Simbo, Kigoma

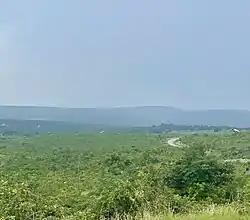
Landscape in Simbo Ward, Kigoma District

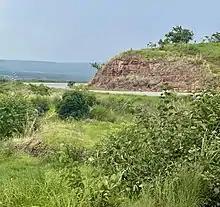
Landscape in Simbo Ward, Kigoma District

Simbo is an administrative ward in Kigoma Rural District of Kigoma Region in Tanzania. Prior to 2014 the ward was in the Uvinza District before moving to the Kigoma District.